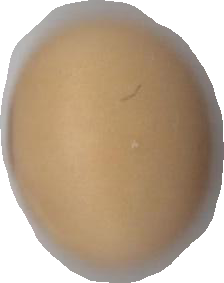
Variety: Anjasmoro